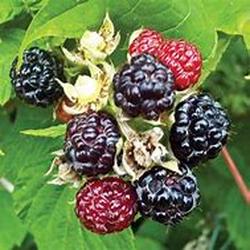
Label: Blackberry